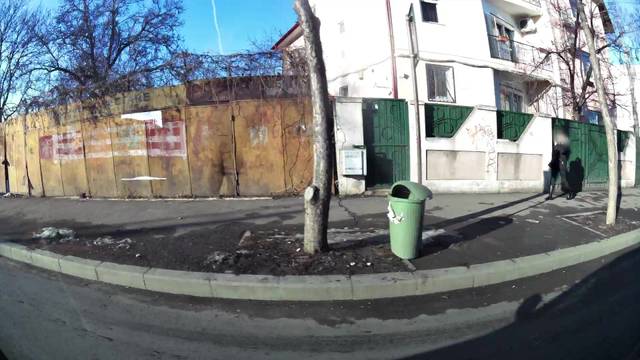
Region: Romania
Coordinates: 44.401, 26.09